Susu people

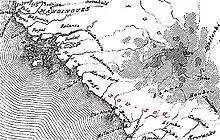
An ethnic map of the Upper Guinea Coast in the 19th century, drawn by Élisée Reclus. The Susu people region is marked ""sou-sou"" in red.

The Susu are descendants of their Manding ancestors who lived in the mountainous Mali-Guinea border. They are said to have originally been a section of the Soninke people that migrated out of Wagadou and were initially a clan of blacksmiths who displayed their clear intentions to object converting to Islam. In the twelfth century, when Ancient Ghana was in decline, they migrated south and established a capital city of Soso in the mountainous region of Koulikoro. The Susu were once ruled by Sumanguru Kanté, but after that, they were ruled by the thirteenth century Mali Empire. In the fifteenth century, they migrated west to the Fouta Djallon plateau of Guinea, as the Mali empire disintegrated. The close familiarity with the Yalunka people suggest a hypothesis that they were once members of the same group in the Fouta Djallon, separated by Fula invaders, and that the Susu moved southward absorbing other people in the process. The Susu people were traditionally animist.